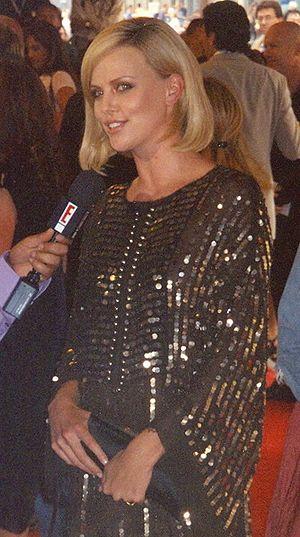
L'Affaire Josey Aimes ou Le Vent du Nord au Québec est un film américain réalisé par Niki Caro, sorti en 2005.